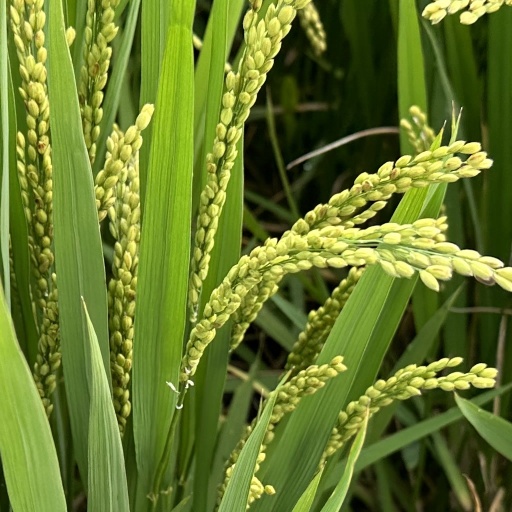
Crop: rice